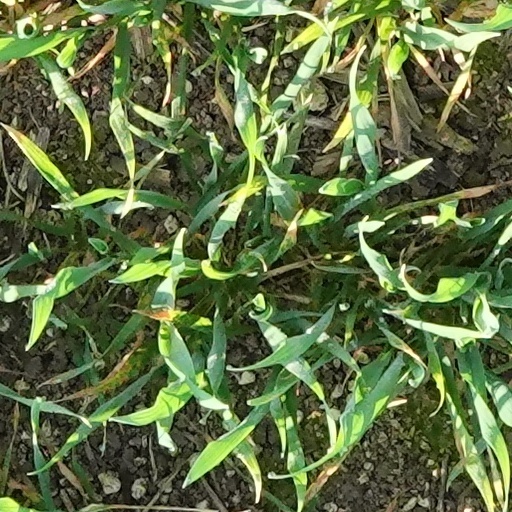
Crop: wheat